Henry H. Arnold

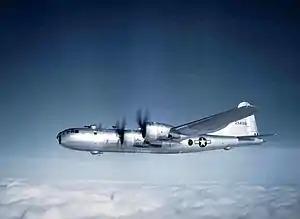
B-29 Superfortress

With the strategic bombing crisis resolved in Europe, Arnold placed full emphasis on completion of the development and deployment of the B-29 Very Long Range (VLR) bomber to attack Japan. As early as 1942, Arnold planned to make himself commanding general of the Twentieth Air Force. This unique command arrangement may also have contributed to his health problems (see below), but after the negative experiences of building an effective bombing force against Germany, and realizing the consequences of failure against Japan, Arnold concluded that, absent any unity of command in the Pacific theaters, administrative decisions regarding B-29 bomber operations could best be handled personally. However, theater commanders Douglas MacArthur, Chester Nimitz, and Joseph Stilwell all coveted the B-29s for tactical support, to which Arnold was adamantly opposed as a diversion from strategic policy. He convinced not only Marshall, but also Chief of Naval Operations Ernest J. King, that the Twentieth was unique in that its operations cut across the jurisdiction of all three theaters, and thus should report directly to the Joint Chiefs with Arnold acting as their executive agent. In February 1944 President Roosevelt agreed and approved the arrangement.